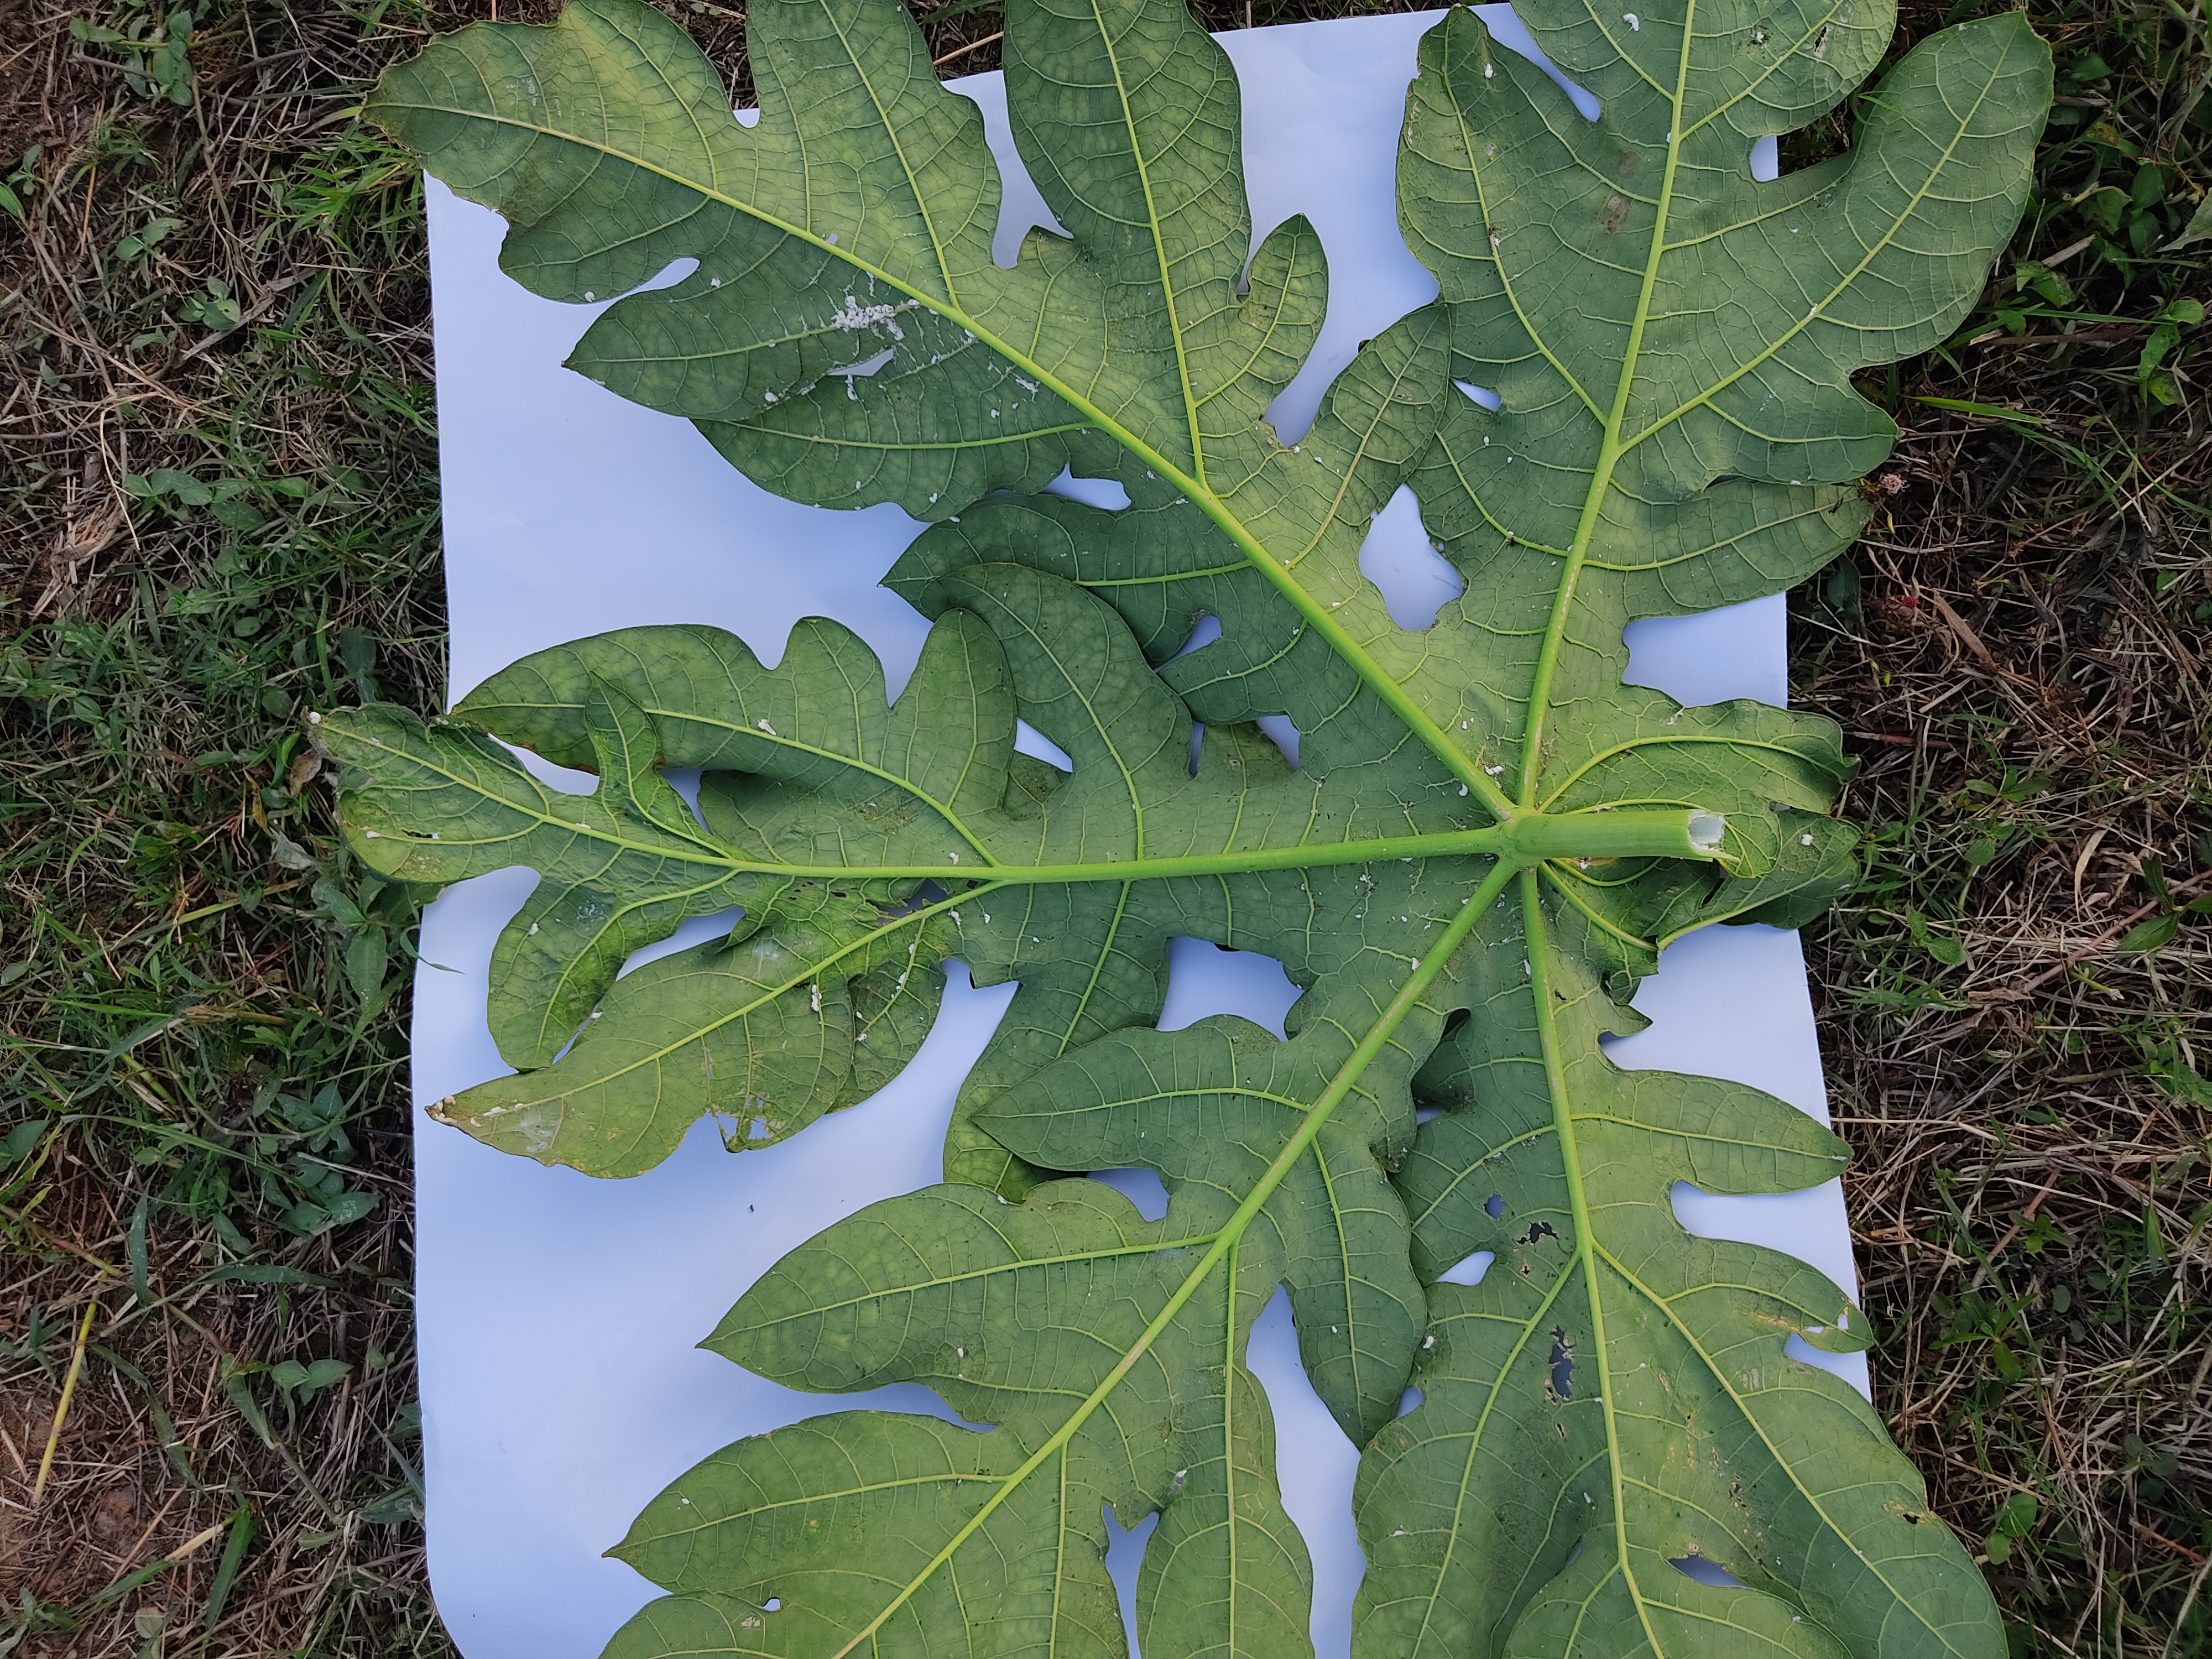
Label: Mealybug